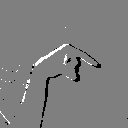
ASL letter: q